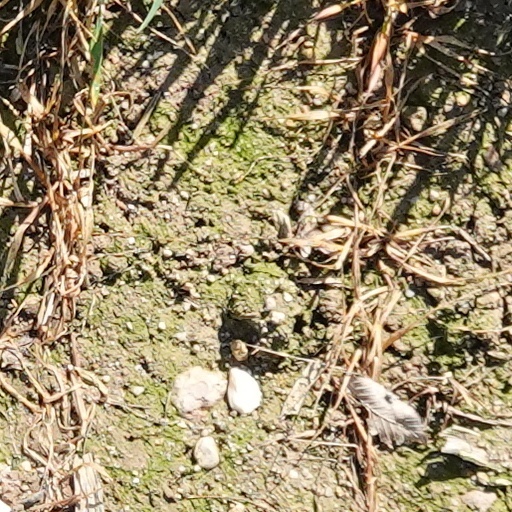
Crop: wheat